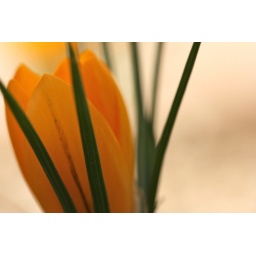
nestled near the house / in a sunny windless spot / early sign of spring ... #haiku